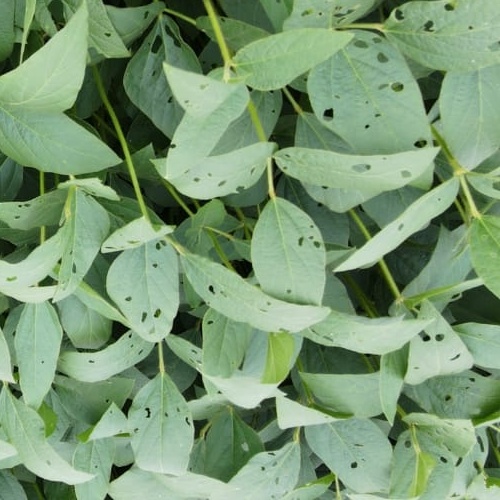
Label: Diabrotica_speciosa